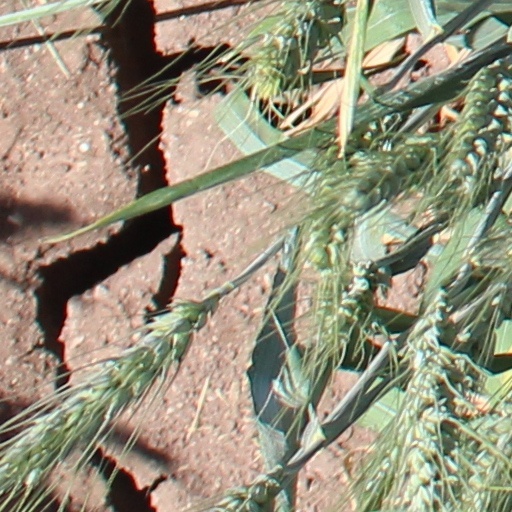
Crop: wheat